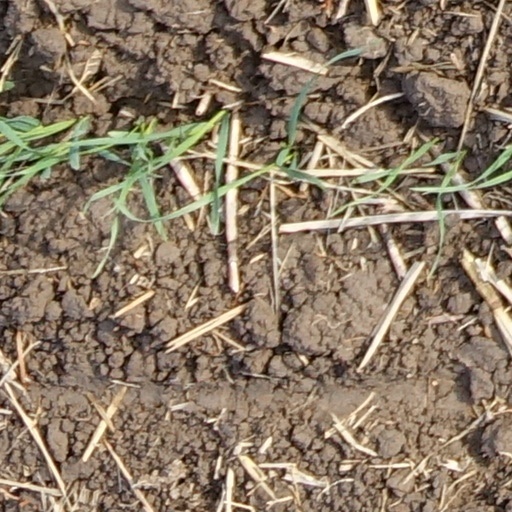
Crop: wheat